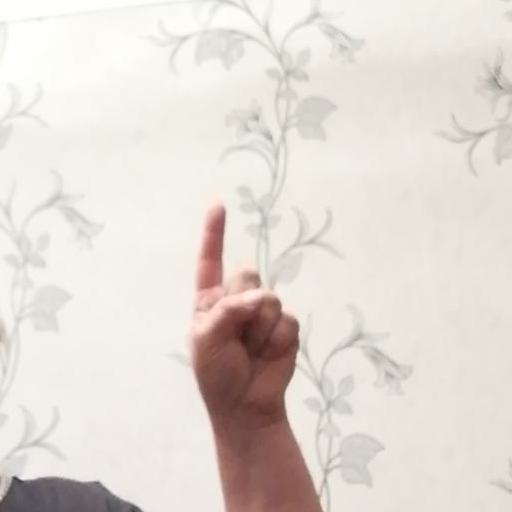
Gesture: one